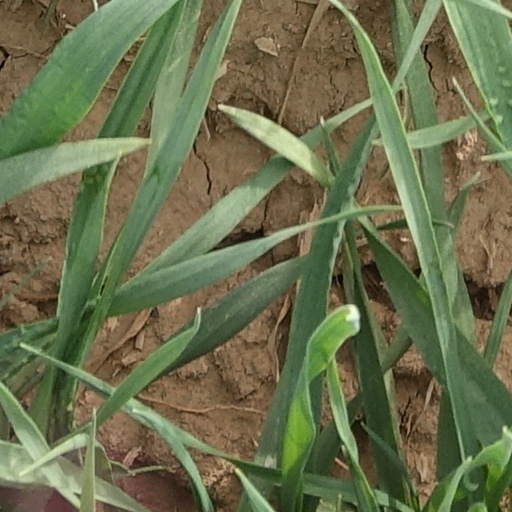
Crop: wheat